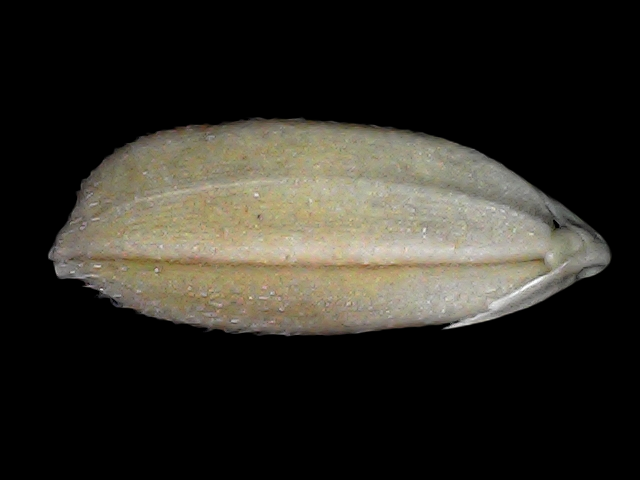
Rice variety: Br22